Standardized test

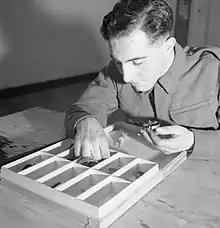
British soldiers took standardized tests during the Second World War. This new recruit is sorting mechanical parts to test his understanding of machinery. His uniform shows no name, rank, or other sign that might bias the scoring of his work.

Standardized tests such as the War Office Selection Boards were developed for the British Army during World War II to choose candidates for officer training and other tasks. The tests looked at soldiers' mental abilities, mechanical skills, ability to work with others, and other qualities. Previous methods had suffered from bias and resulted in choosing the wrong soldiers for officer training.